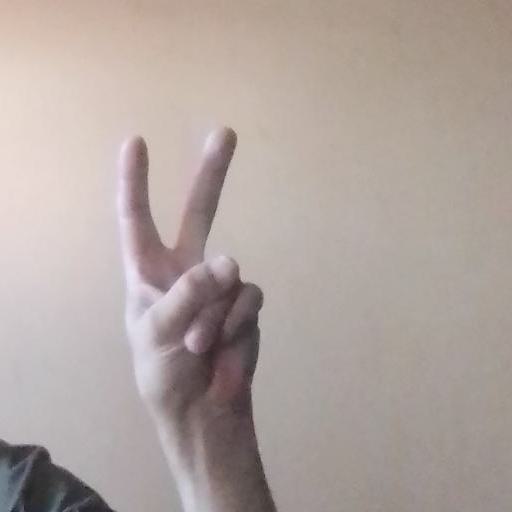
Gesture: peace